Alec Baldwin

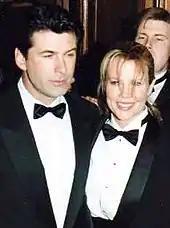
Baldwin with Kim Basinger at the 1994 César Awards, Paris

Baldwin's first acting role was as Billy Aldrich in the NBC daytime soap opera "The Doctors" from August 20, 1980, to 1982. In the fall of 1983, he starred in the short-lived television series "Cutter to Houston". The actor made his TV movie debut playing the titular Sheriff Ed Cassaday in "The Sheriff and the Astronaut" (1984). He went on to appear as the brother of Valene Ewing and son of Lilimae Clements (played by Joan Van Ark and Julie Harris, respectively) in "Knots Landing" from 1984 to 1985. In 1986, Baldwin starred in "Dress Gray", a four-hour made-for-television miniseries, as an honest cadet sergeant who tries to solve the mystery of a murdered gay classmate. Baldwin made his Broadway debut in 1986 in a revival of Joe Orton's "Loot" alongside Zoë Wanamaker, Željko Ivanek, Joseph Maher, and Charles Keating. This production closed after three months.